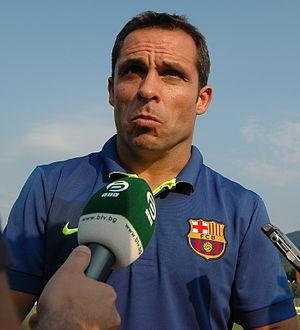
Sergi Barjuan Esclusa, le plus souvent appelé simplement Sergi, né le 28 décembre 1971 à Las Franquesas del Vallès, est un ancien footballeur espagnol, reconverti en entraîneur.